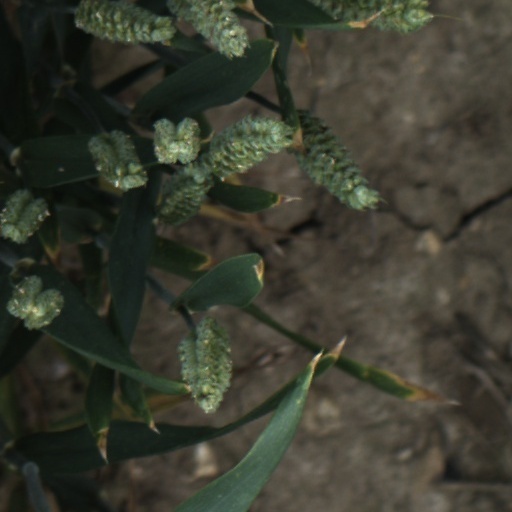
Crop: wheat